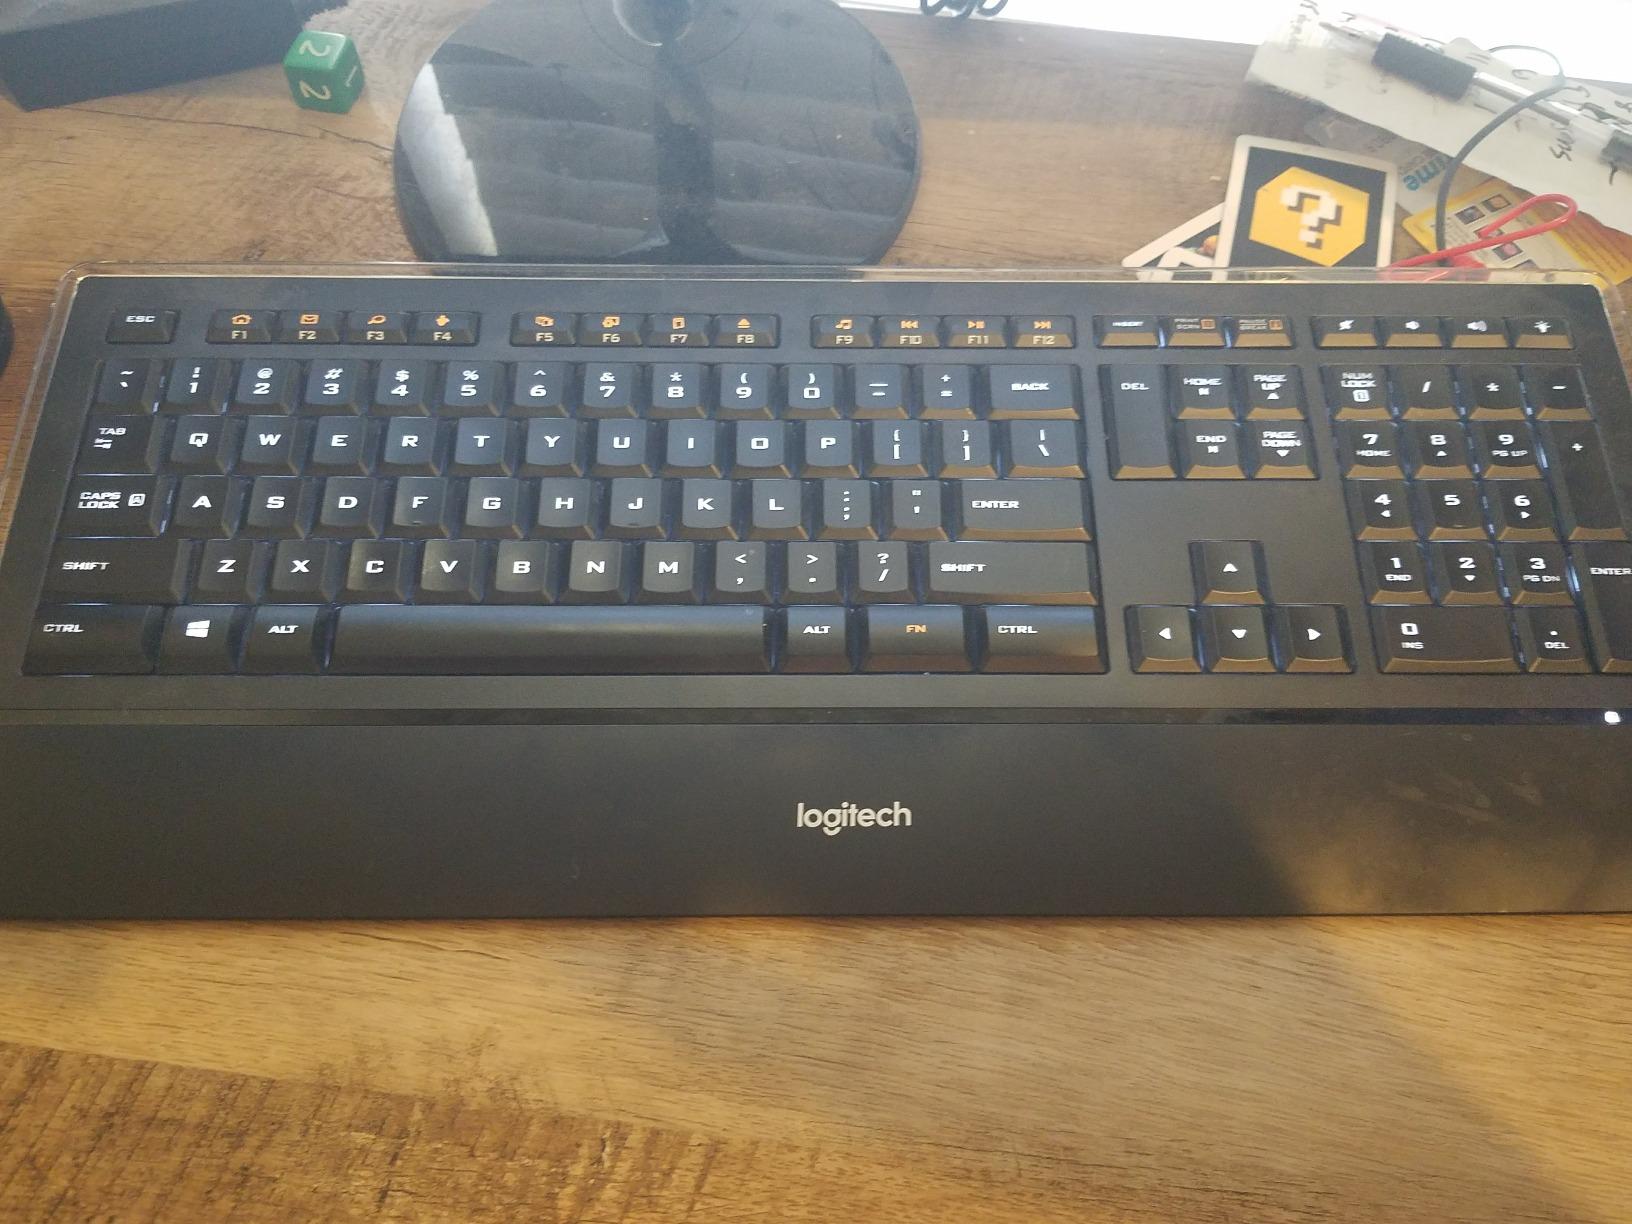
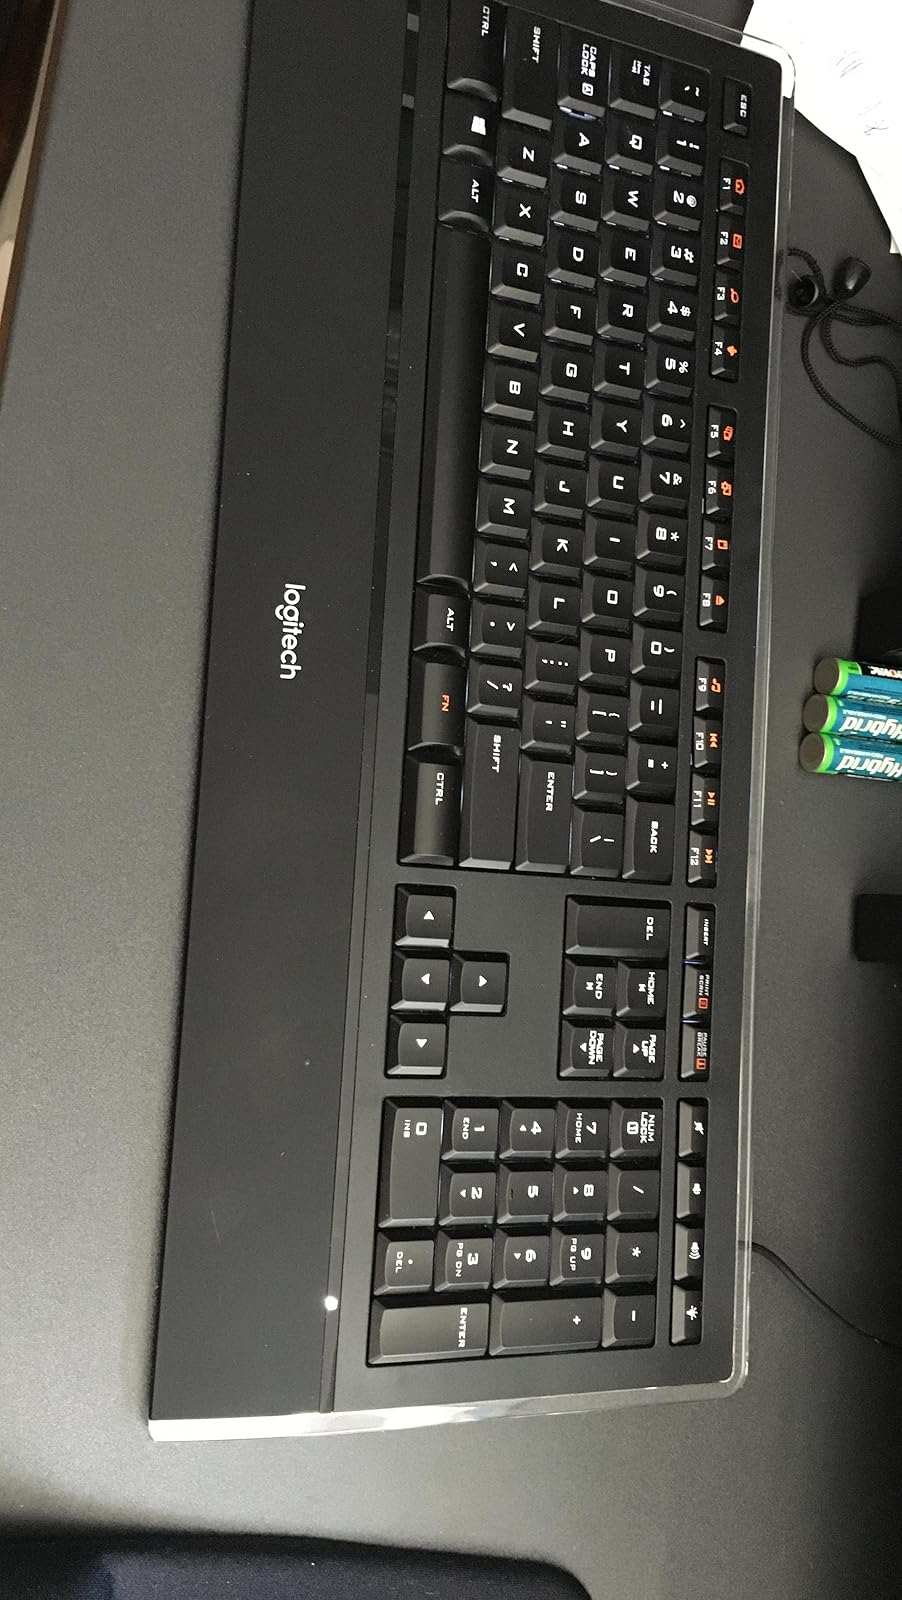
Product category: keyboard
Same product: yes